Cirencester Castle

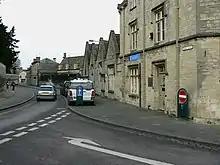
The site of the castle today

Cirencester Castle was a castle in the town of Cirencester in Gloucestershire, England.